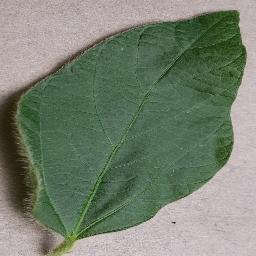
Label: Soybean___healthy